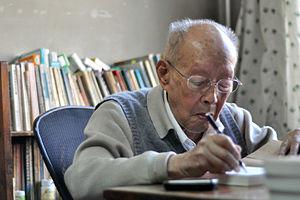
Zhou Youguang est un linguiste, économiste et écrivain chinois, né Zhou Yaoping le 13 janvier 1906 à Changzhou dans le Jiangsu et mort le 14 janvier 2017 à Pékin.